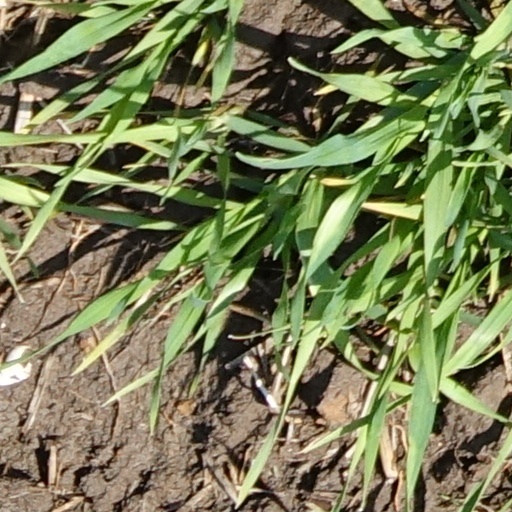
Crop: wheat